Swan 80-2

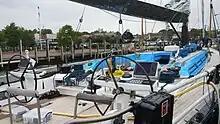
Swan 80-2 FD cockpit

The Swan 80-2 is a recreational keelboat, built predominantly of glassfibre, with wood trim. It has a masthead sloop rig, a slightly raked stem, a reverse transom with a drop-down tailgate swimming platform and dinghy garage, an internally mounted spade-type rudder controlled by dual wheels and a fixed fin keel with a weighted bulb. It displaces and carries of lead ballast. Factory options included titanium hardware and a dodger that retracts into the deck.